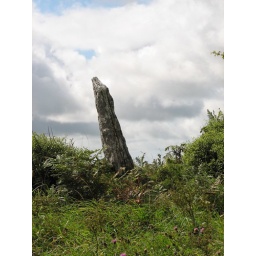
standing rock in a field in the burren